Oxus Treasure

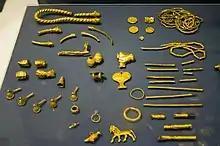
Assorted small objects from the Oxus treasure

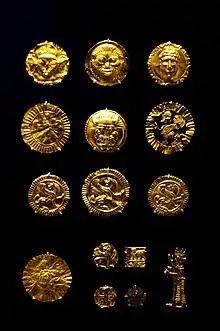
Gold plaques for attaching to clothing

The treasure was evidently discovered by local people somewhere on the north bank of the Oxus in what is today Tajikistan but was in the 1870s in the Emirate of Bokhara, which was in the process of being swallowed up by the Russian Empire. Then as now, the south bank of the Oxus was Afghanistan; at the period when the treasure originated the whole area was part of the Persian Empire. The approximate area of the discovery is fairly clear; it was near, perhaps some three miles south of, Takhti-Sangin, where an important temple was excavated by Soviet archaeologists in the 20th century, producing a large number of finds of metalwork and other objects, which seem to have been deposited from about 300 BC to as late as the third century AD. While it is tempting to connect the temple and treasure, as some scholars have proposed, the range of objects found, and a founding date for the temple proposed by the excavators of about 300 BC, do not neatly match up. The area was a major ancient crossing point for the Oxus, and the treasure may have come from further afield.